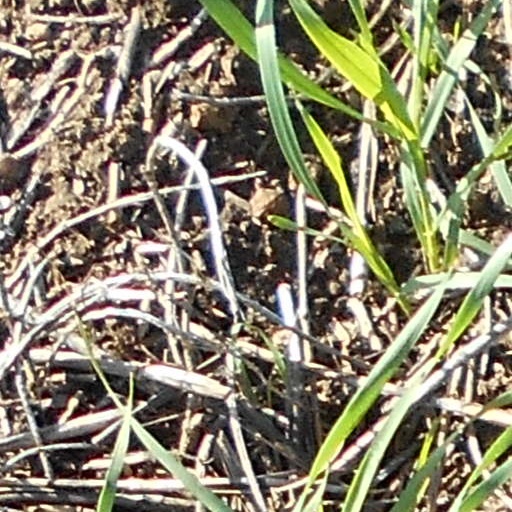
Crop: wheat